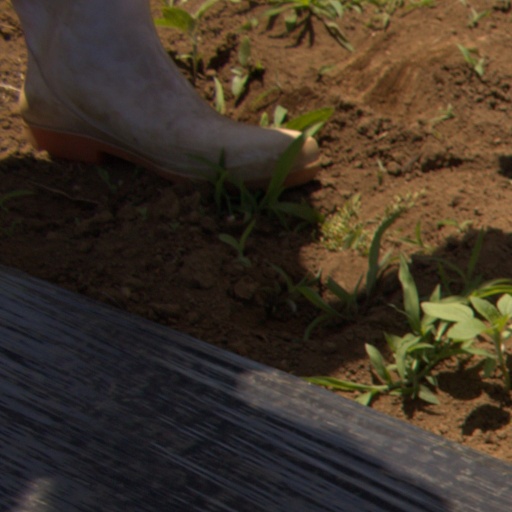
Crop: Jerusalem artichoke